William Bidlake

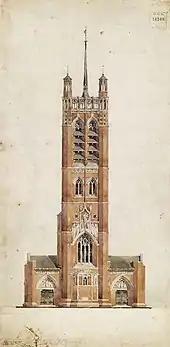
Design by Bidlake for St Agatha's Church, Sparkbrook, 1899

William Henry Bidlake MA, FRIBA (12 May 1861 – 6 April 1938) was a British architect, a leading figure of the Arts and Crafts movement in Birmingham and Director of the School of Architecture at Birmingham School of Art from 1919 until 1924.